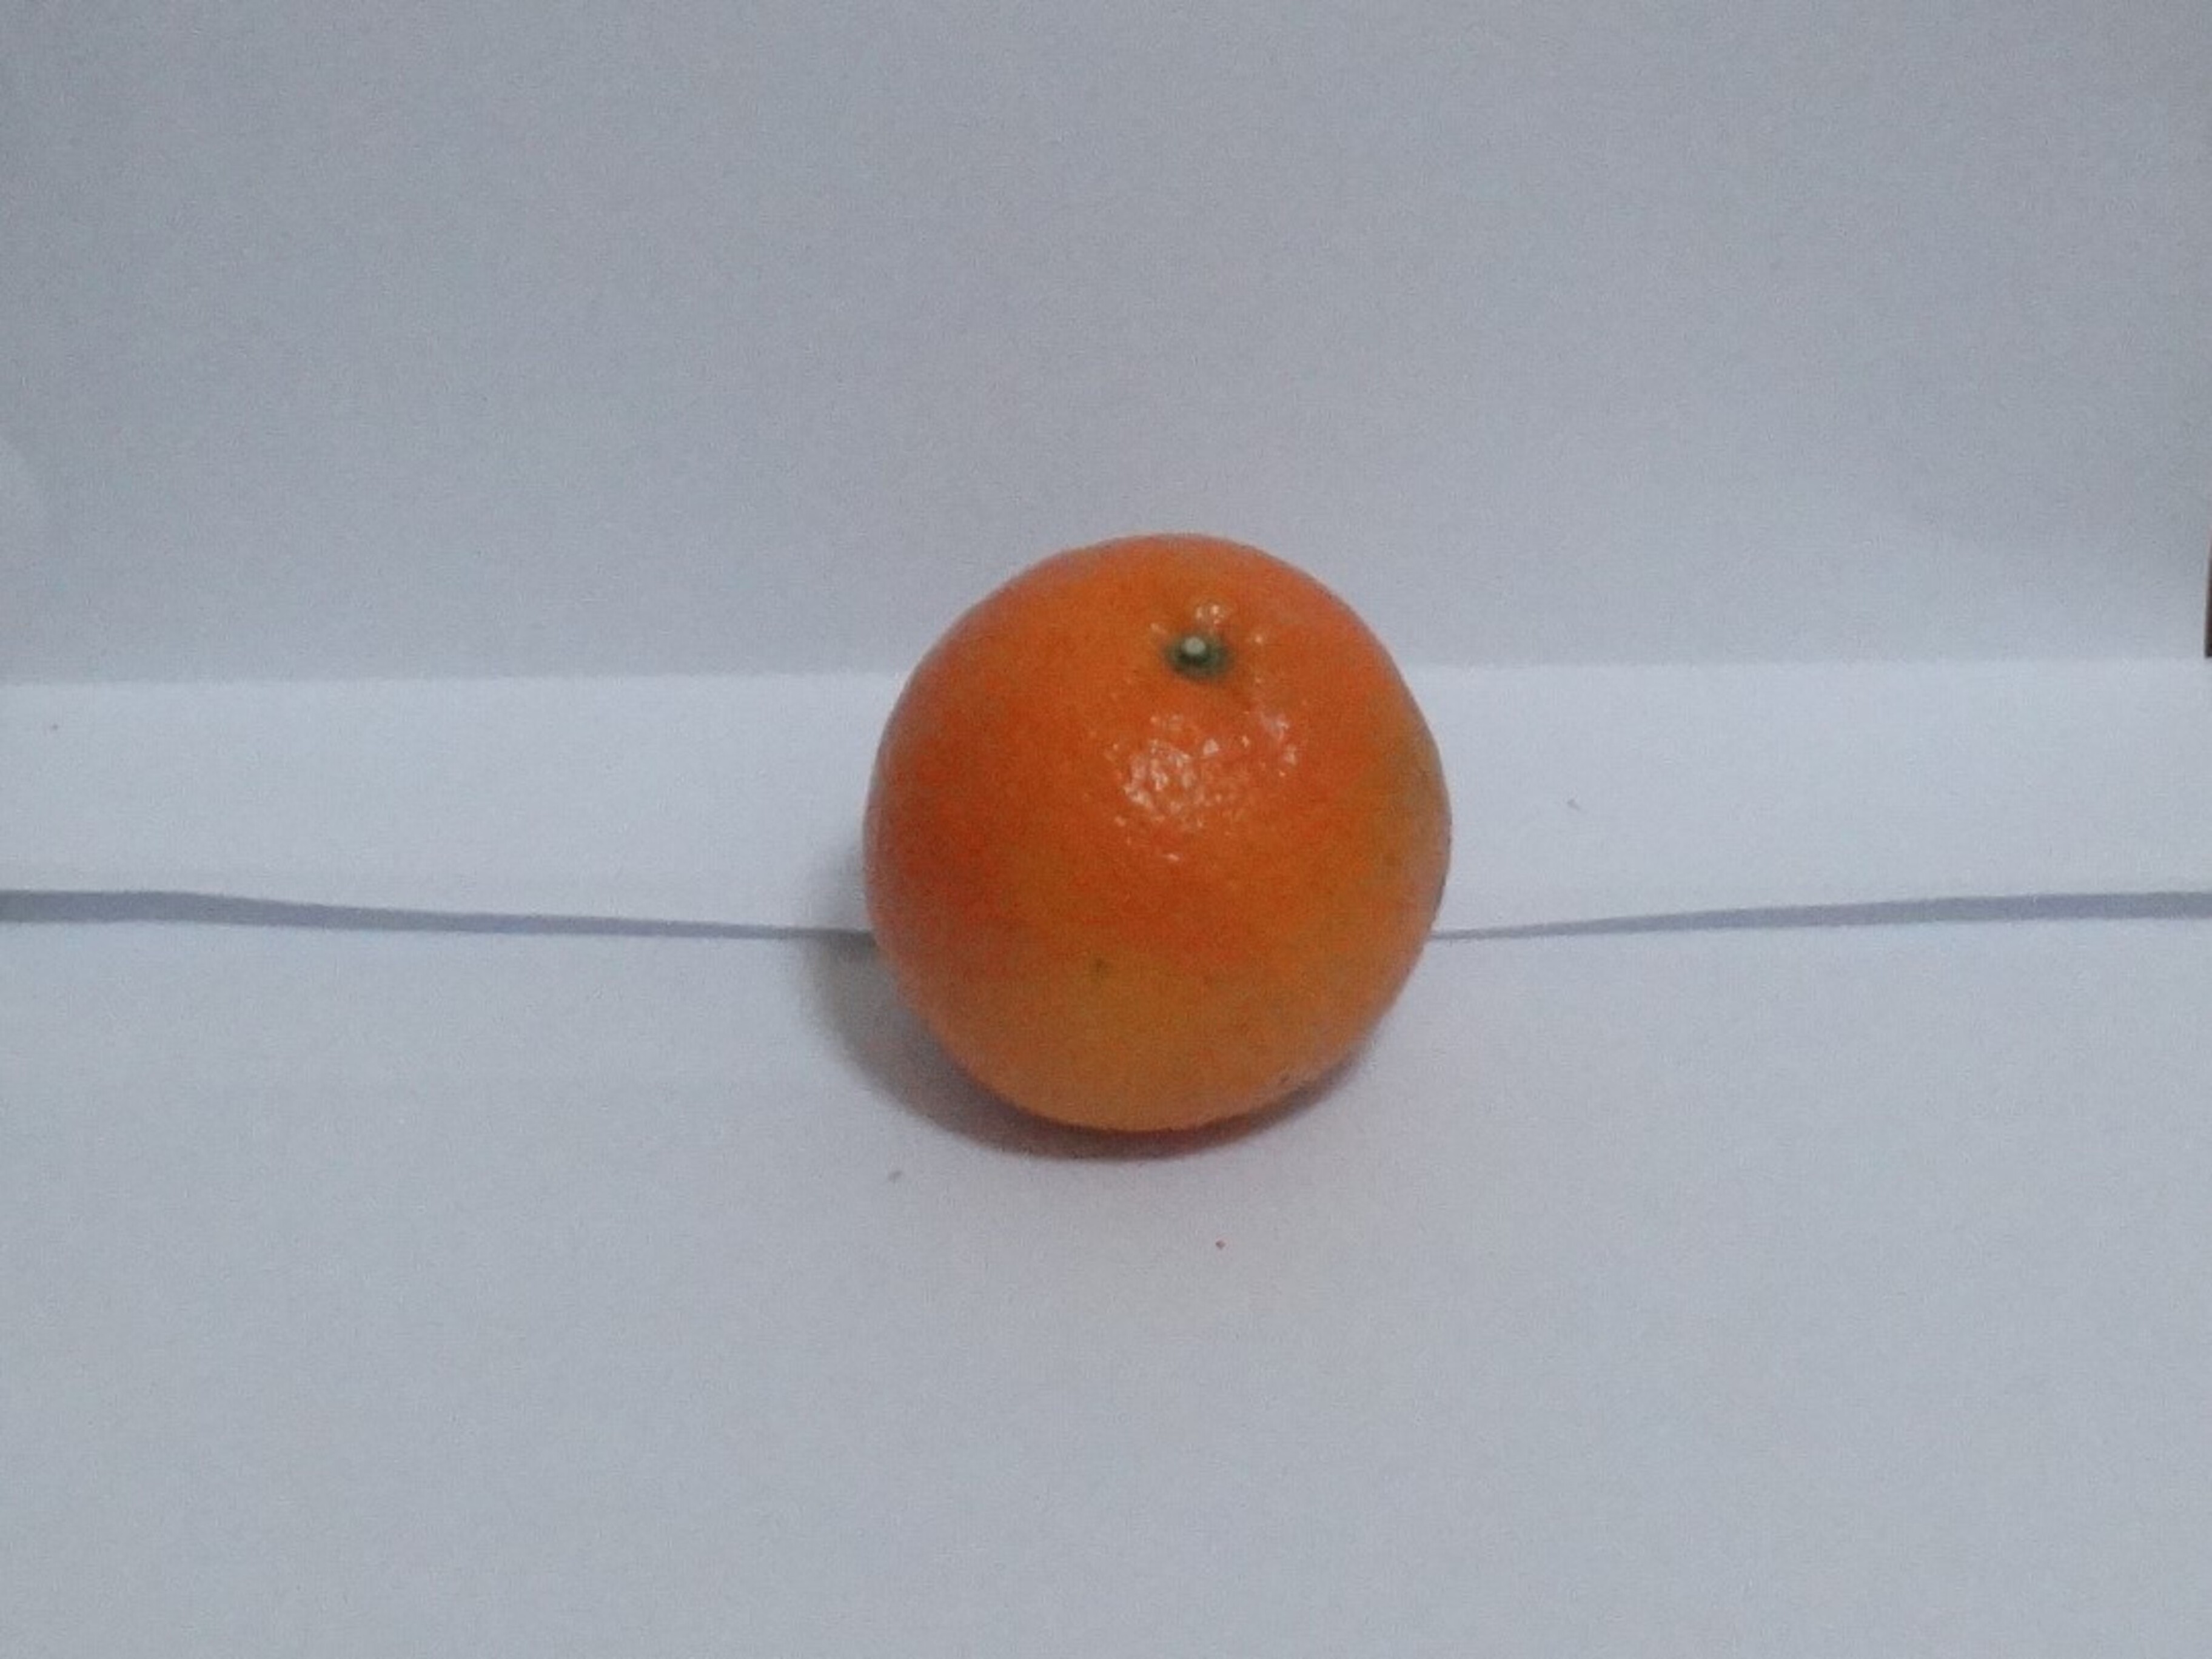
Citrus fruit variety: tankan